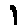
Label: 1